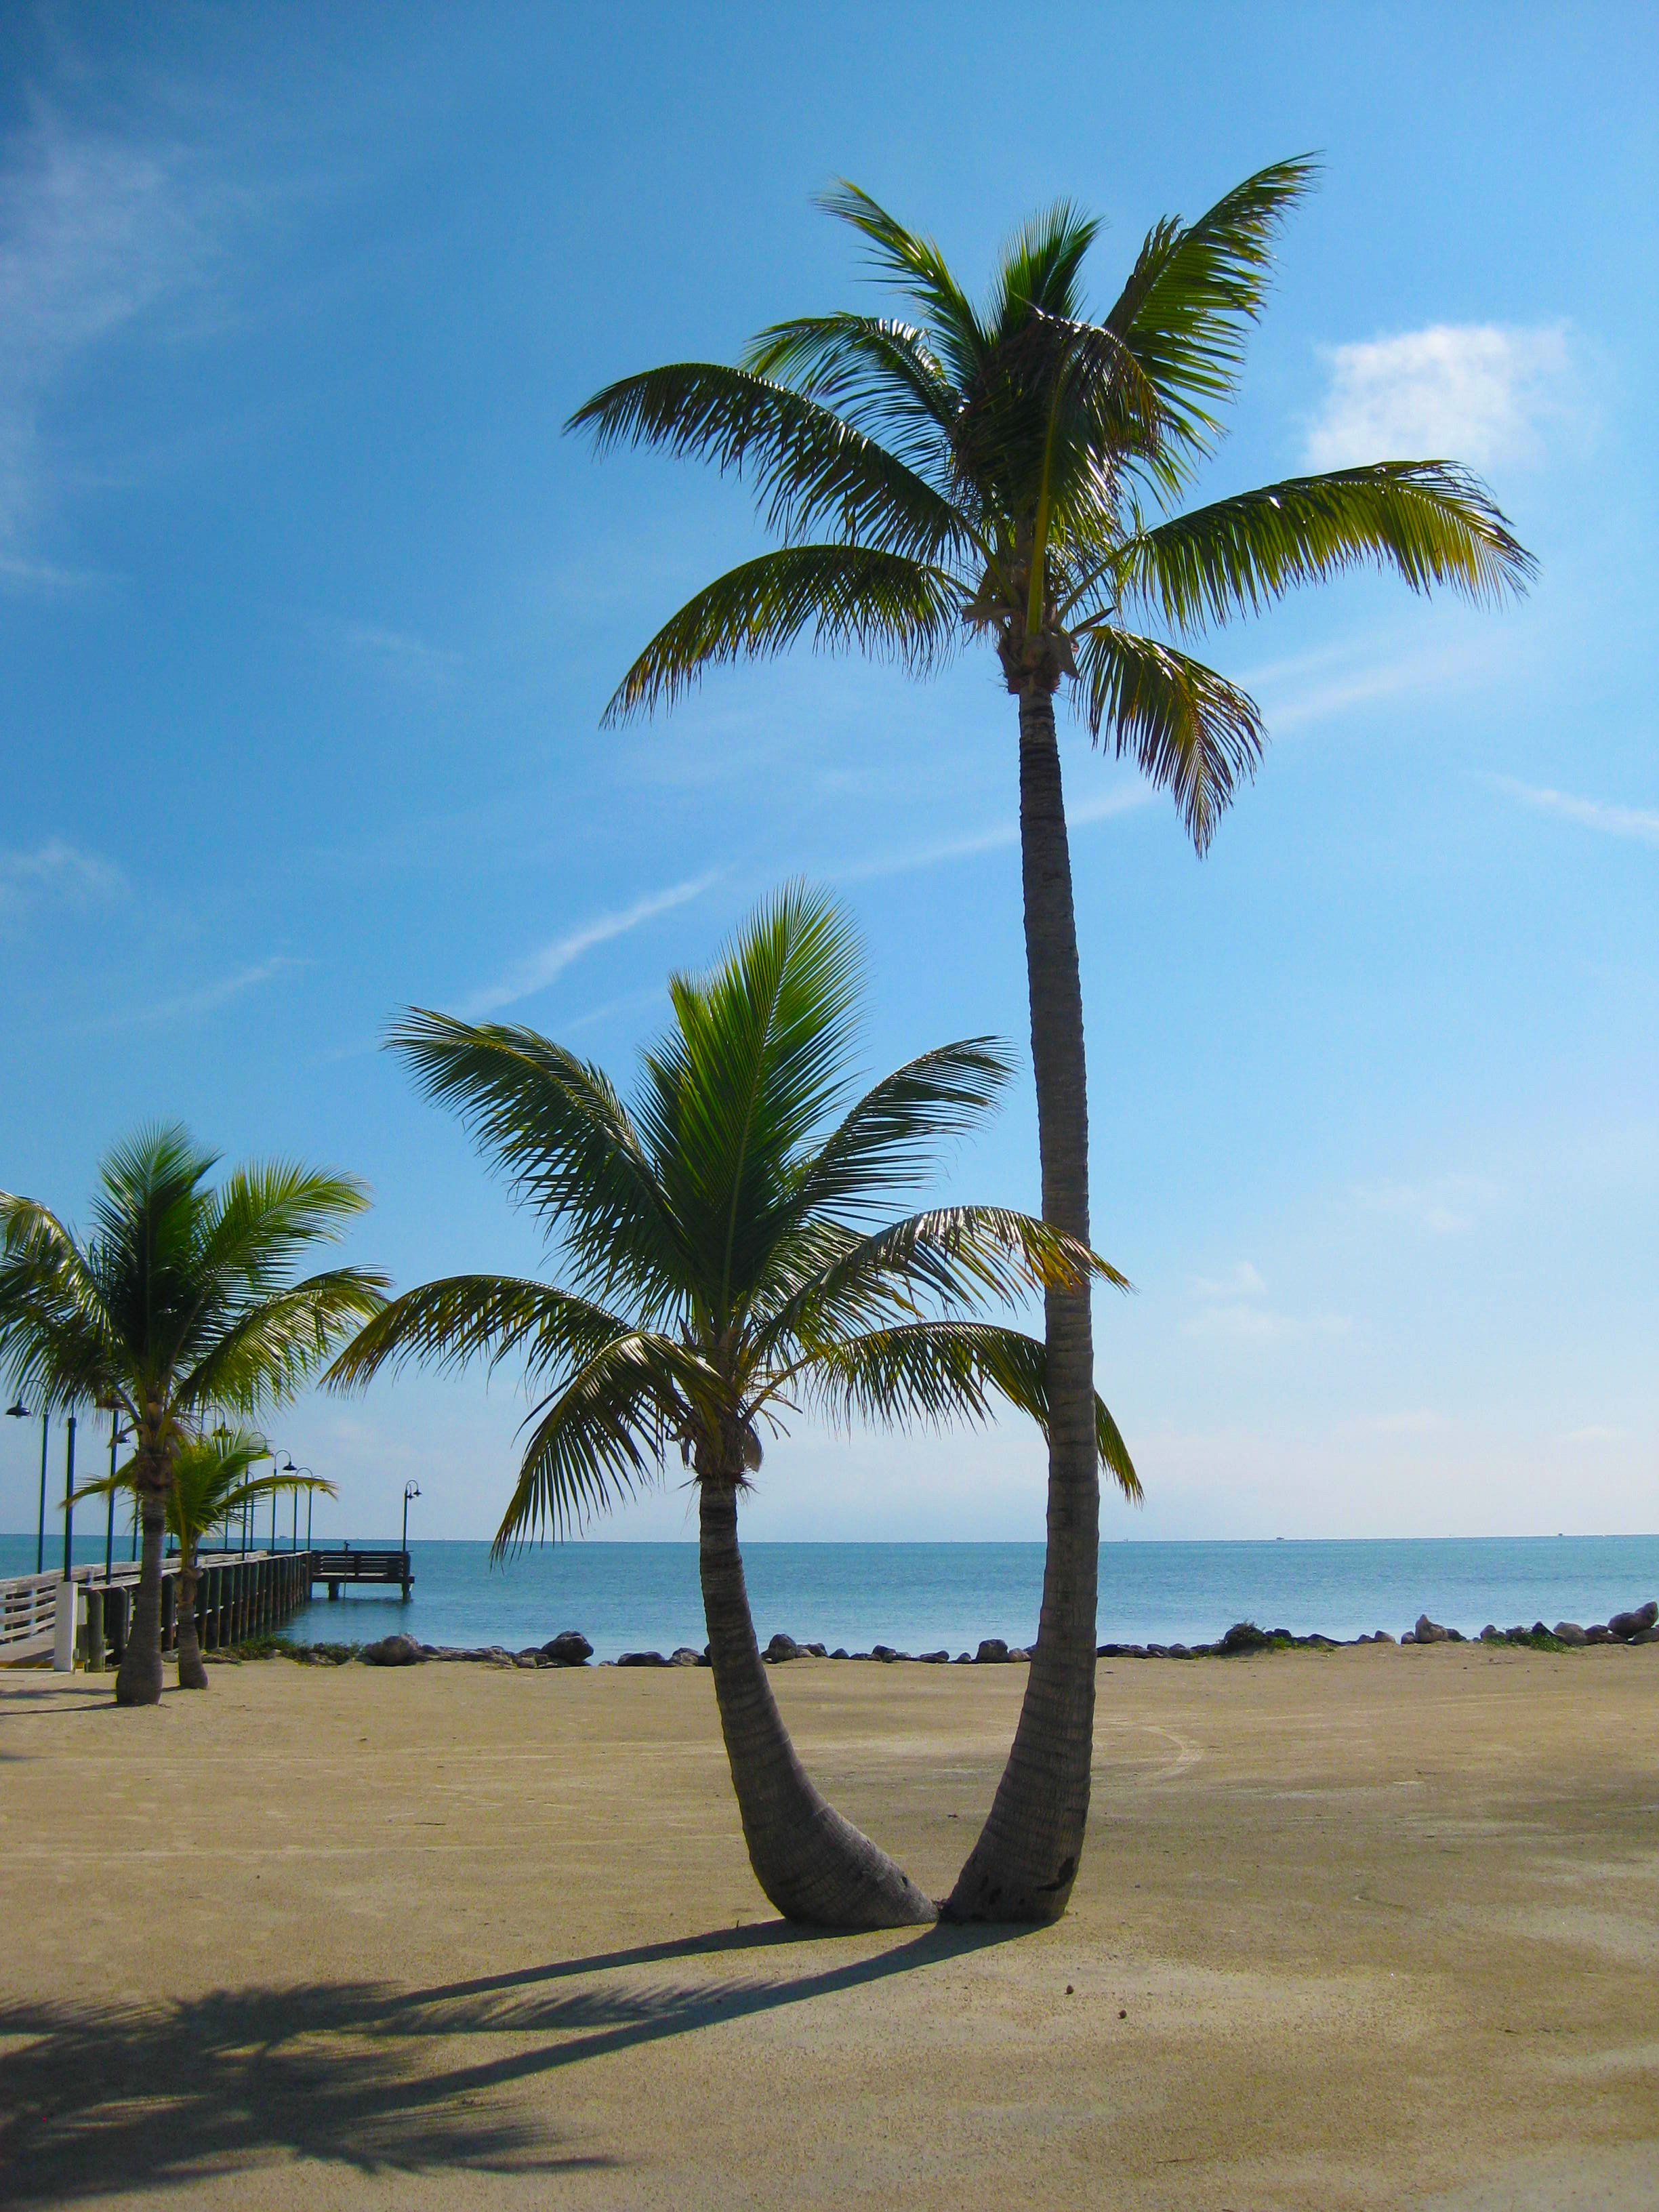
beach, landscape, sea, coast, tree, water, nature, outdoor, sand, ocean, plant, sky, sun, palm tree, wind, walkway, summer, vacation, travel, relax, paradise, palm, tropical, bay, tourism, body of water, sunny, caribbean, tropics, flowering plant, woody plant, land plant, arecales, palm family, borassus flabellifer